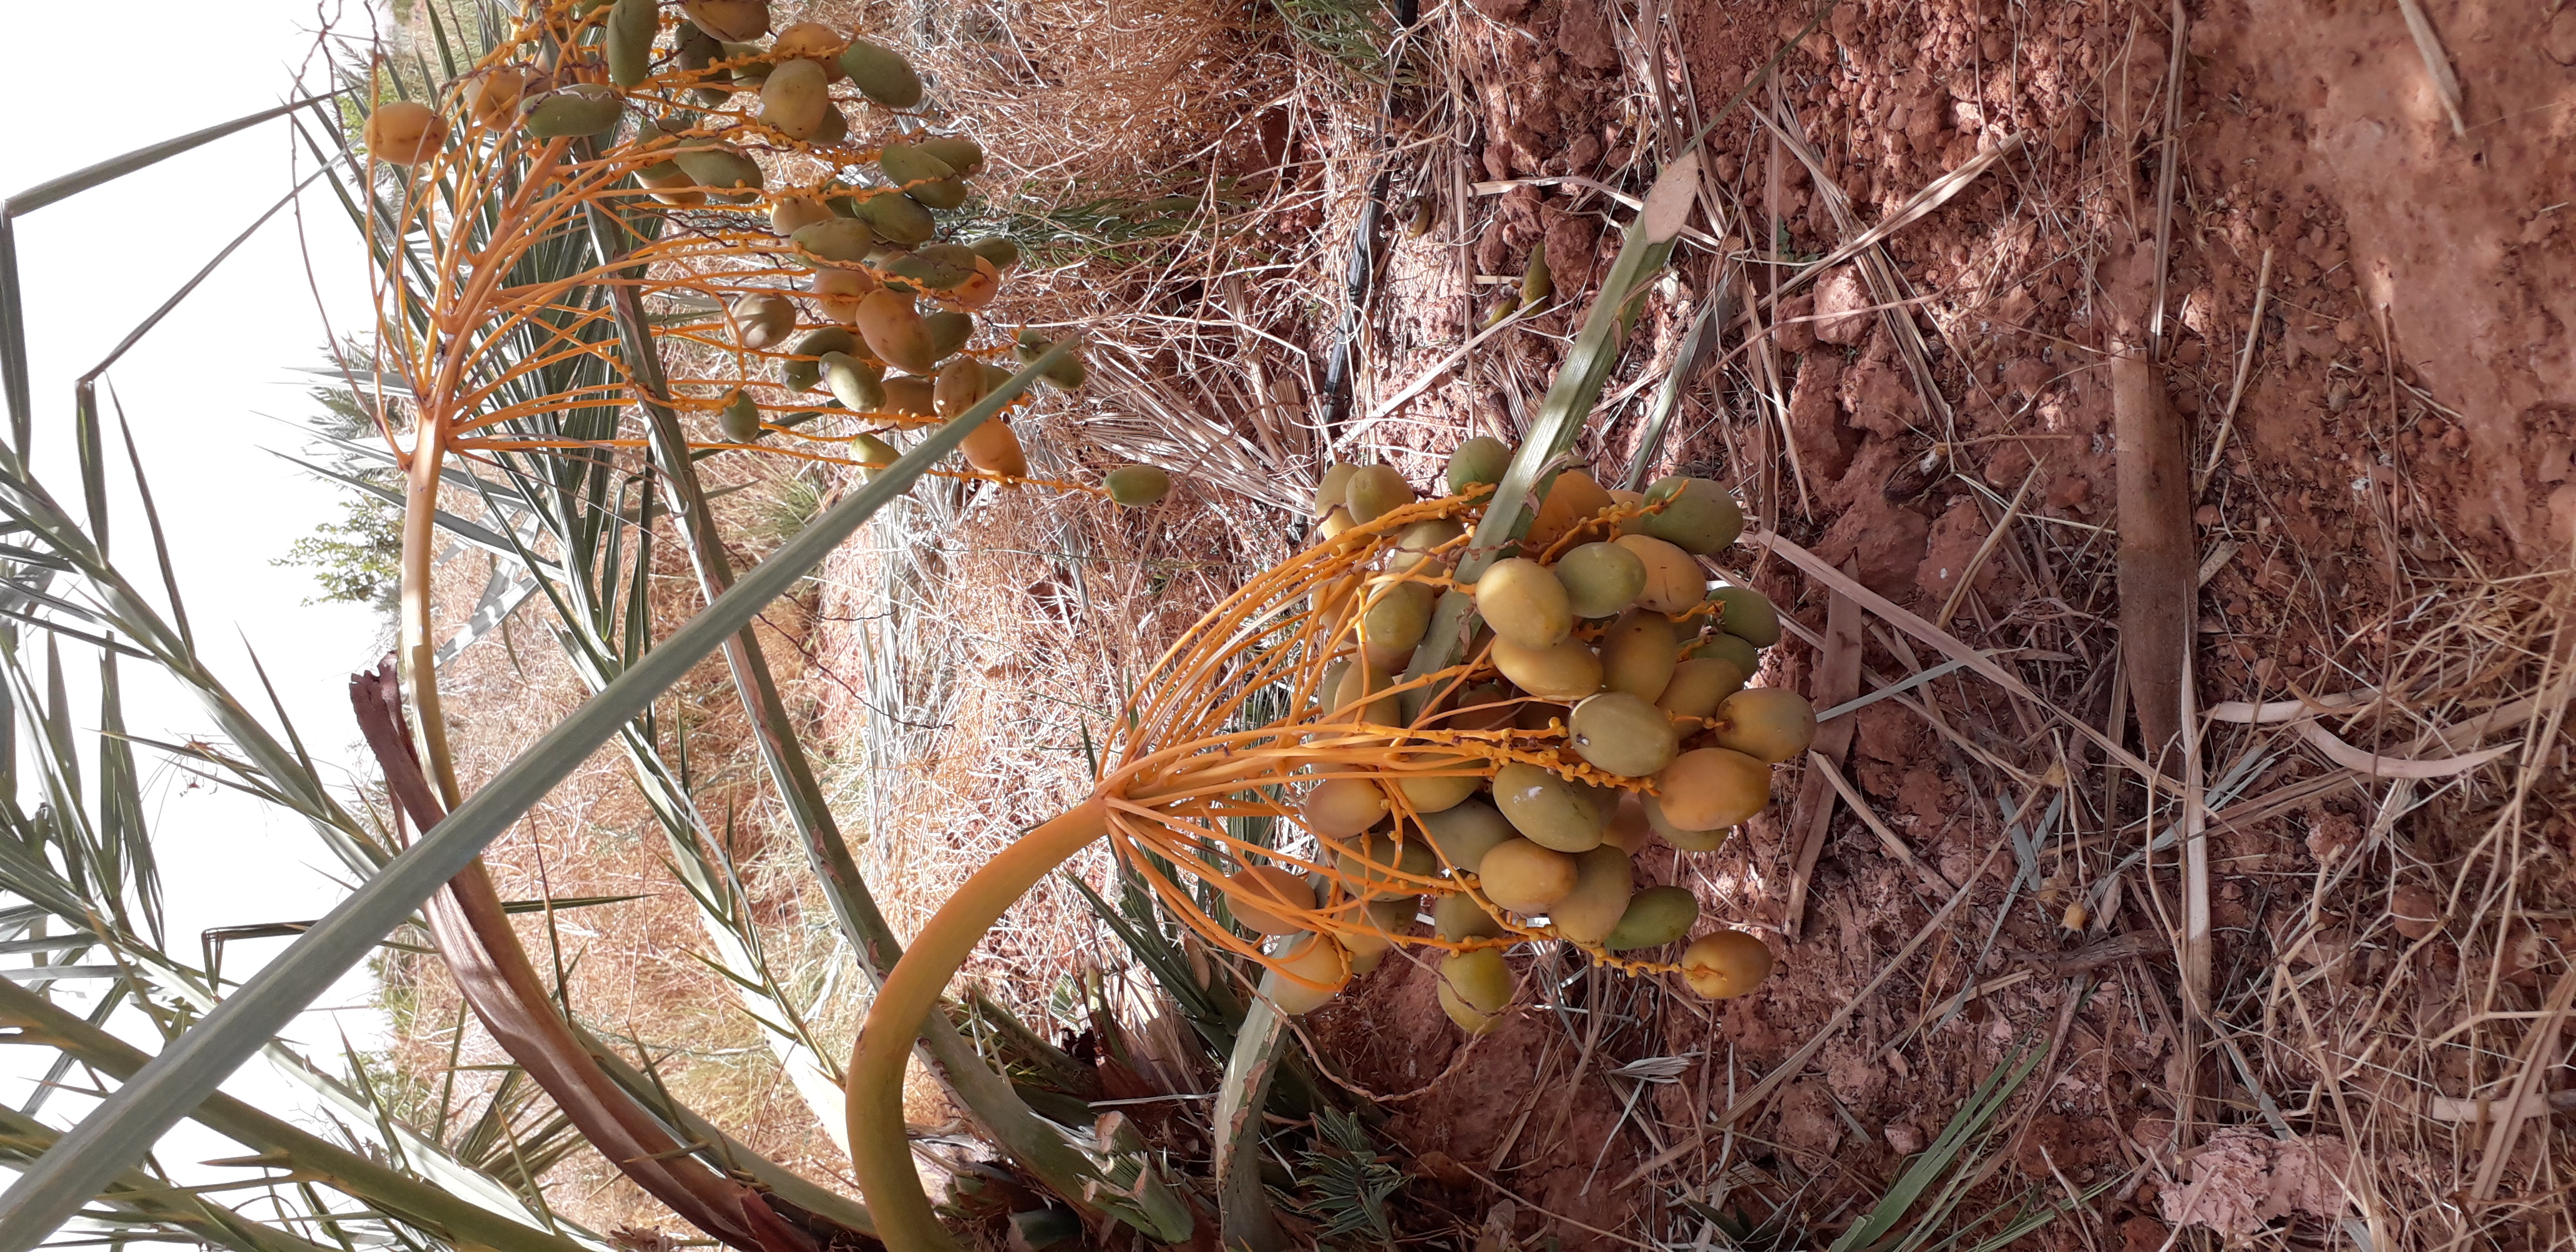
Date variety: Boumajhoul